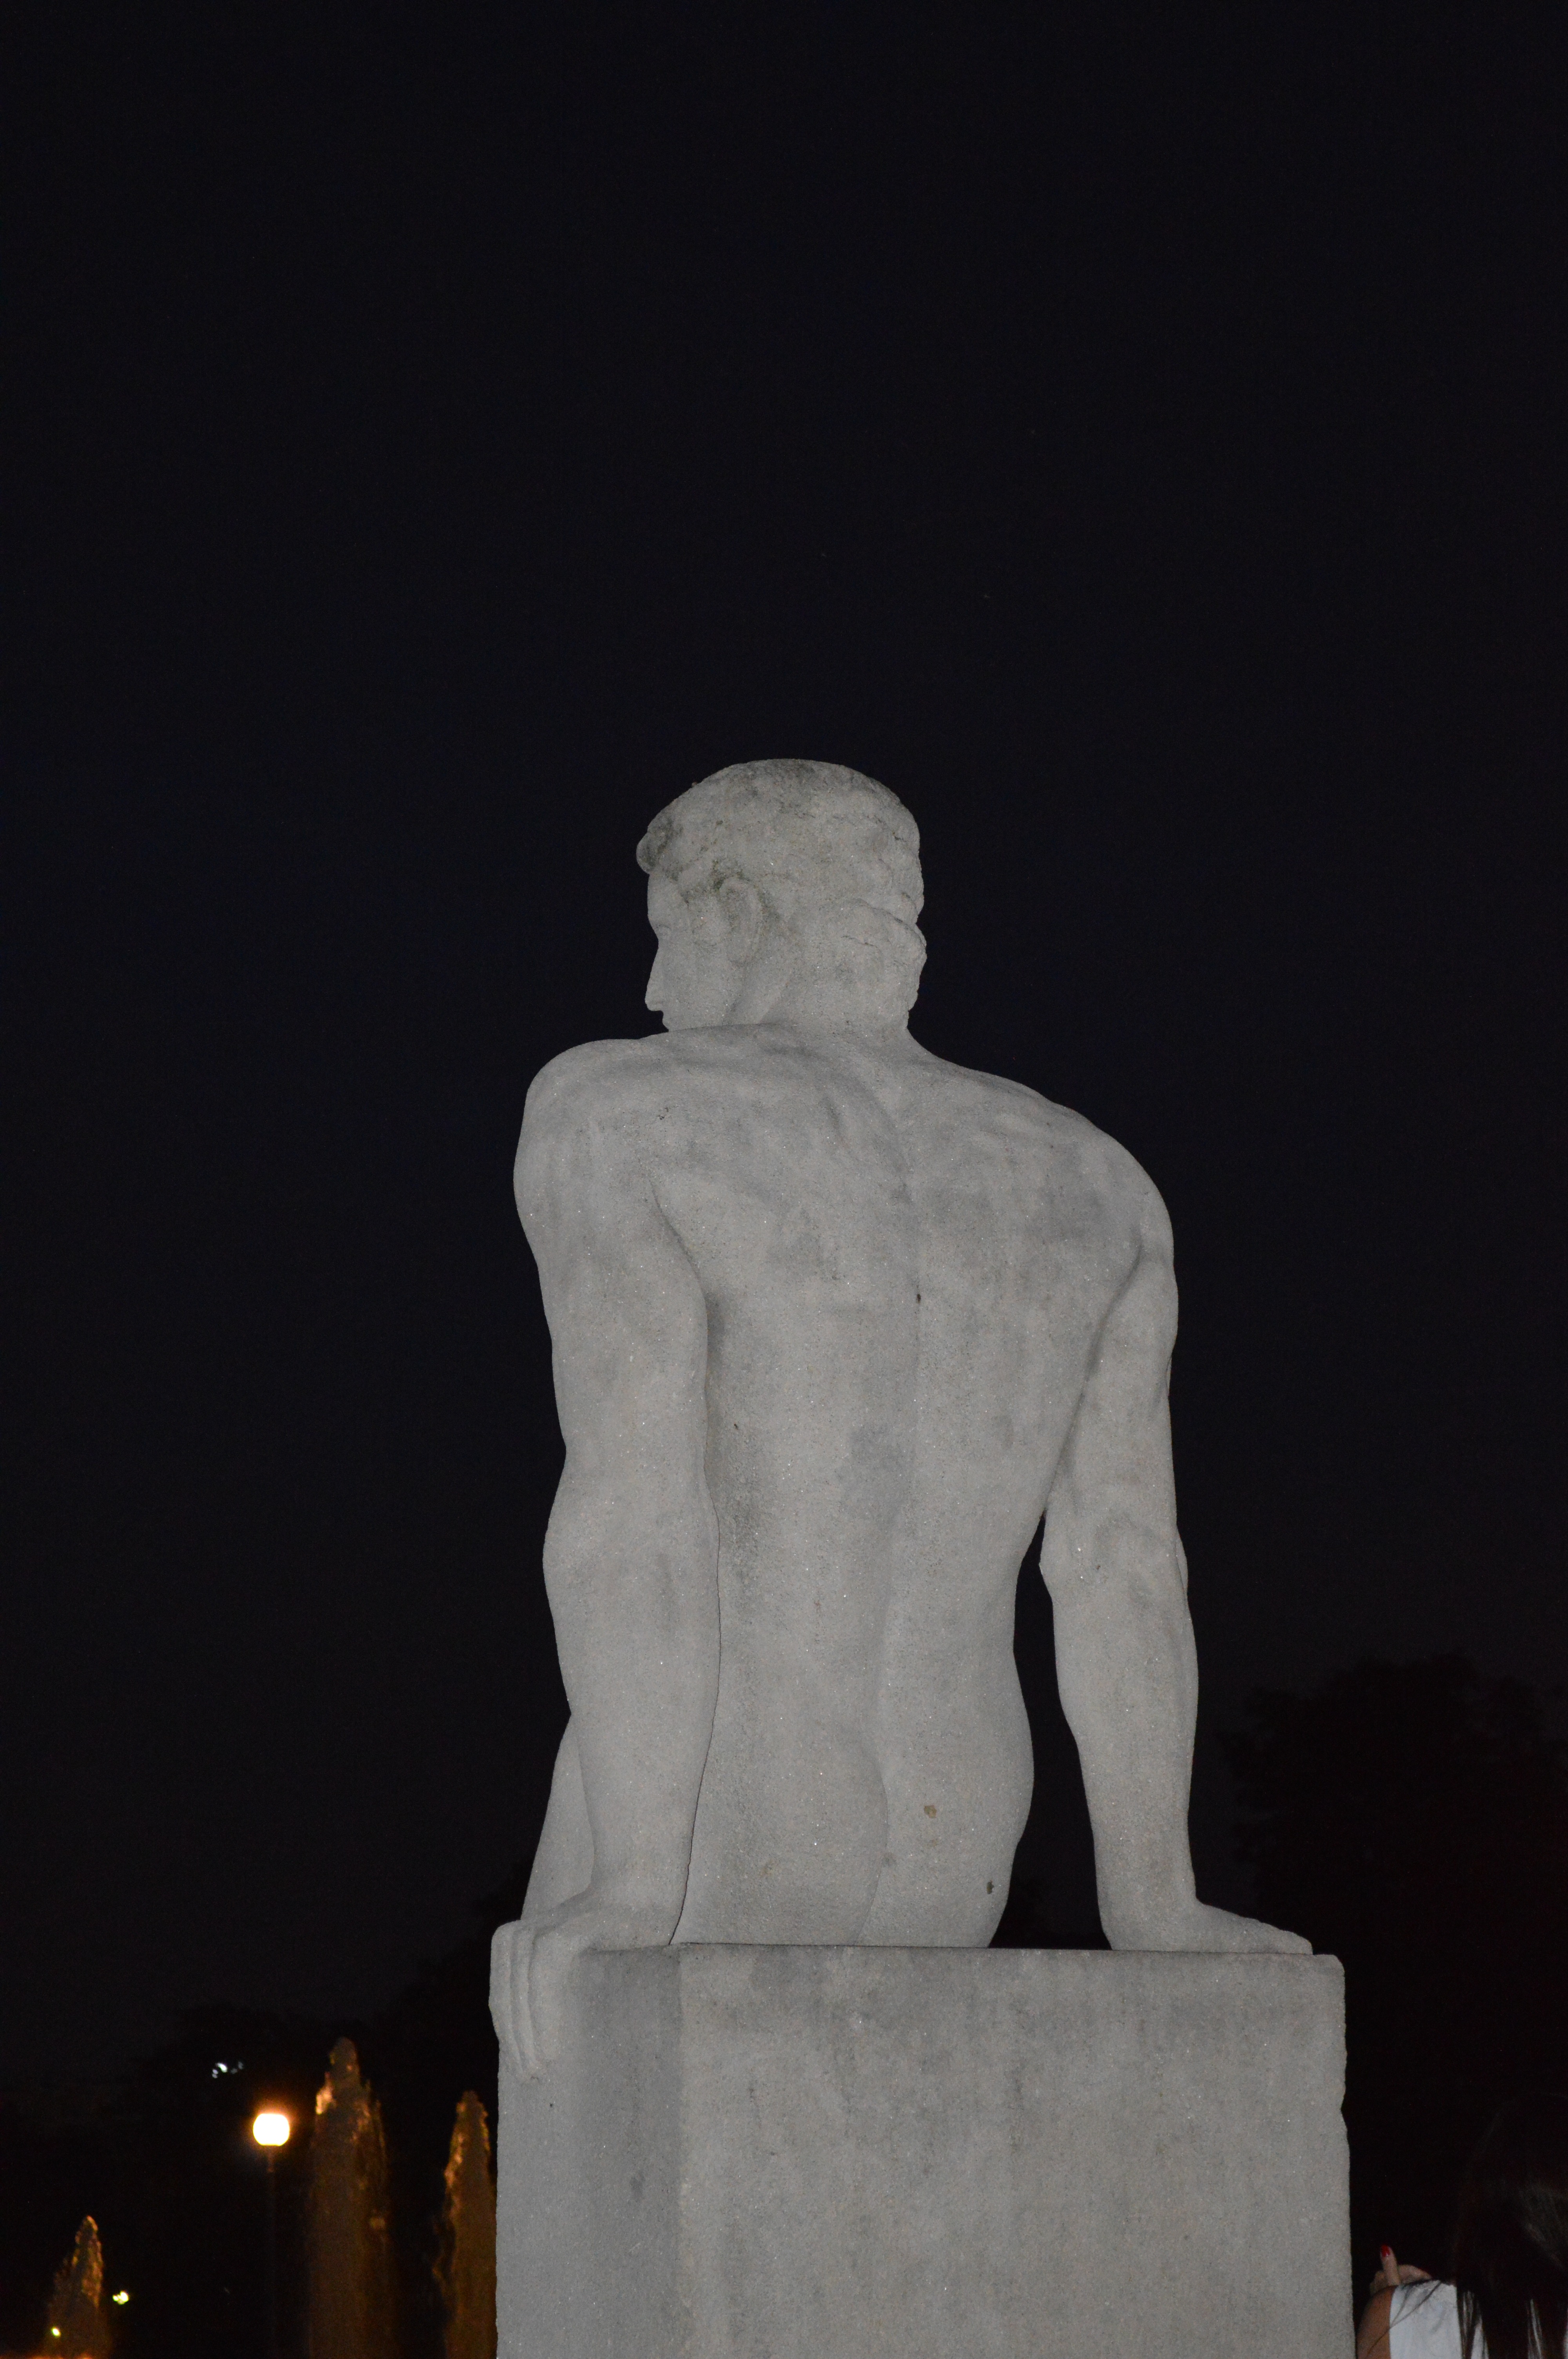
man, white, monument, statue, darkness, sculpture, art, temple, stone carving, ancient history